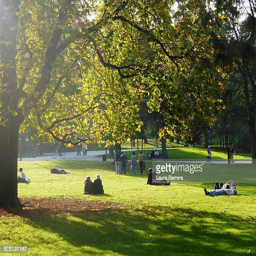
sunday afternoon at the park